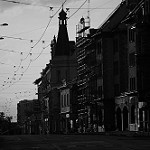
Label: B & W